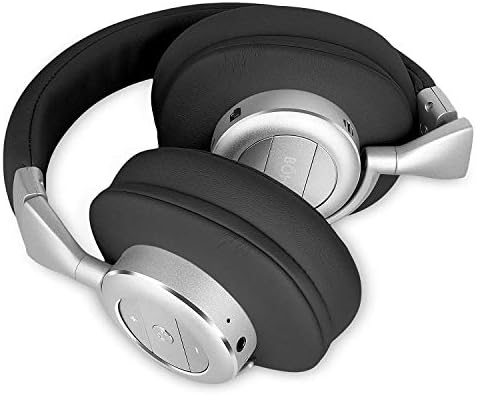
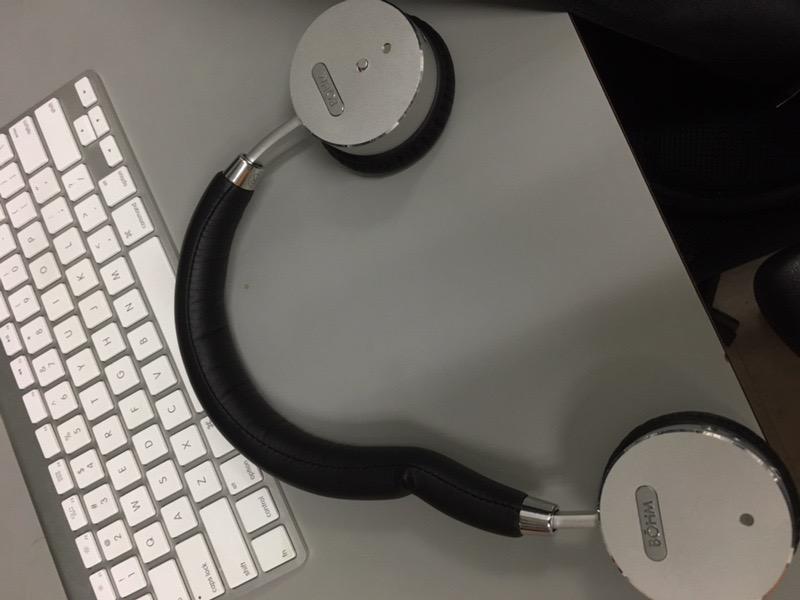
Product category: headphones
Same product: no